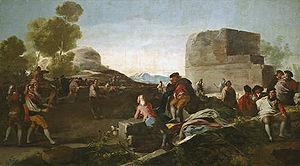
El juego de pelota a pala est un tableau de Francisco de Goya réalisé entre 1778 et 1779, qui fait partie de la troisième série de cartons pour tapisserie destinée à la chambre du Prince des Asturies au Palais du Pardo.